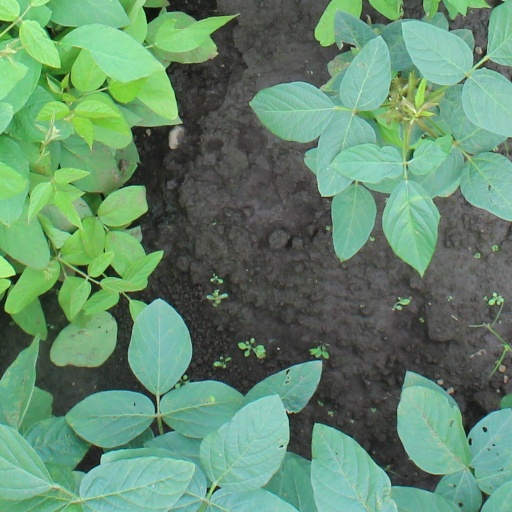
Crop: soybean